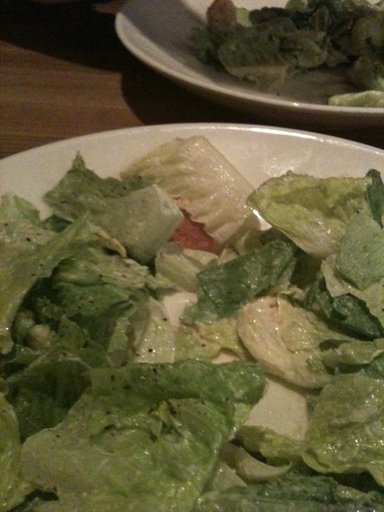
Label: caesar_salad